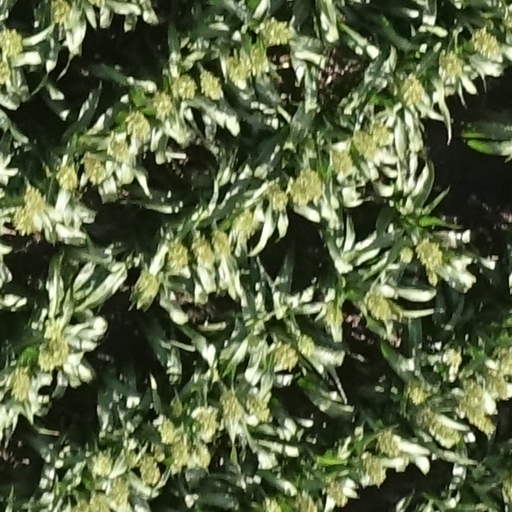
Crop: sorghum